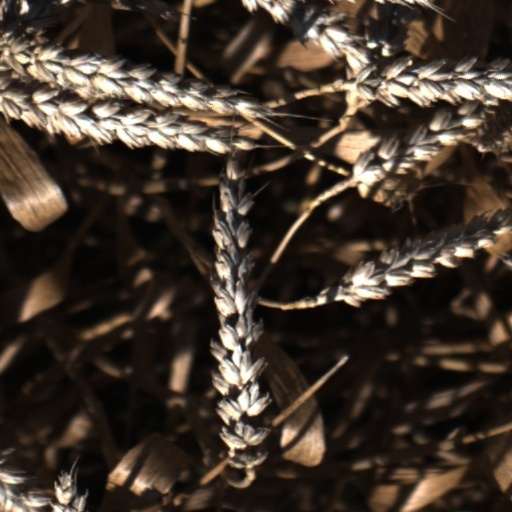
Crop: wheat